Nuclear winter

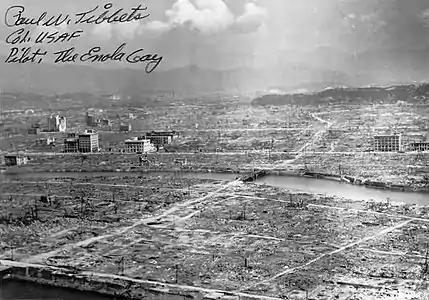
The first nuclear bombing in history used a 16-kiloton nuclear bomb, approximately 10 times as much energy as delivered onto Tokyo, yet due in part to the comparative inefficiency of larger bombs, a much "smaller" area of building destruction occurred when contrasted with the results from Tokyo. Only of Hiroshima was destroyed by blast, fire, and firestorm effects. Similarly, Major Cortez F. Enloe, a surgeon in the USAAF who worked with the United States Strategic Bombing Survey (USSBS), noted that the even more energetic 22-kiloton nuclear bomb dropped on Nagasaki did not result in a firestorm and thus did not do as much fire damage as the conventional airstrikes on Hamburg which did generate a firestorm. Thus, whether a city will firestorm depends primarily not on the size or type of bomb dropped, but rather on the density of fuel present in the city. Moreover, it has been observed that firestorms are not likely in areas where modern buildings (constructed of bricks and concrete) have totally collapsed. By comparison, Hiroshima, and Japanese cities in general in 1945, had consisted of mostly densely-packed wooden houses along with the common use of "shoji" paper sliding walls. The fire hazard construction practices present in cities that have historically firestormed are now illegal in most countries for general safety reasons, and therefore cities with firestorm potential are far rarer than was common at the time of World War II.

Sagan later conceded in his book "The Demon-Haunted World" that his predictions obviously did not turn out to be correct: "it "was" pitch black at noon and temperatures dropped 4–6 °C over the Persian Gulf, but not much smoke reached stratospheric altitudes and Asia was spared."